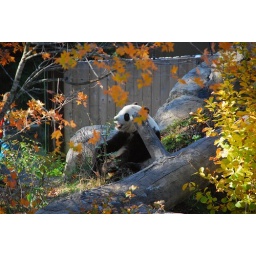
Tai Shan is singing - over the river and through the woods, to grandmothers house we go ....1111 cd 079